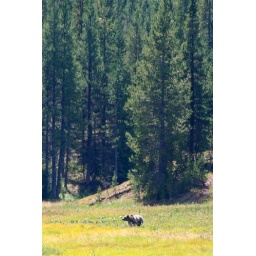
A large male grizzly bear we saw in the Yellowstone backcountry.